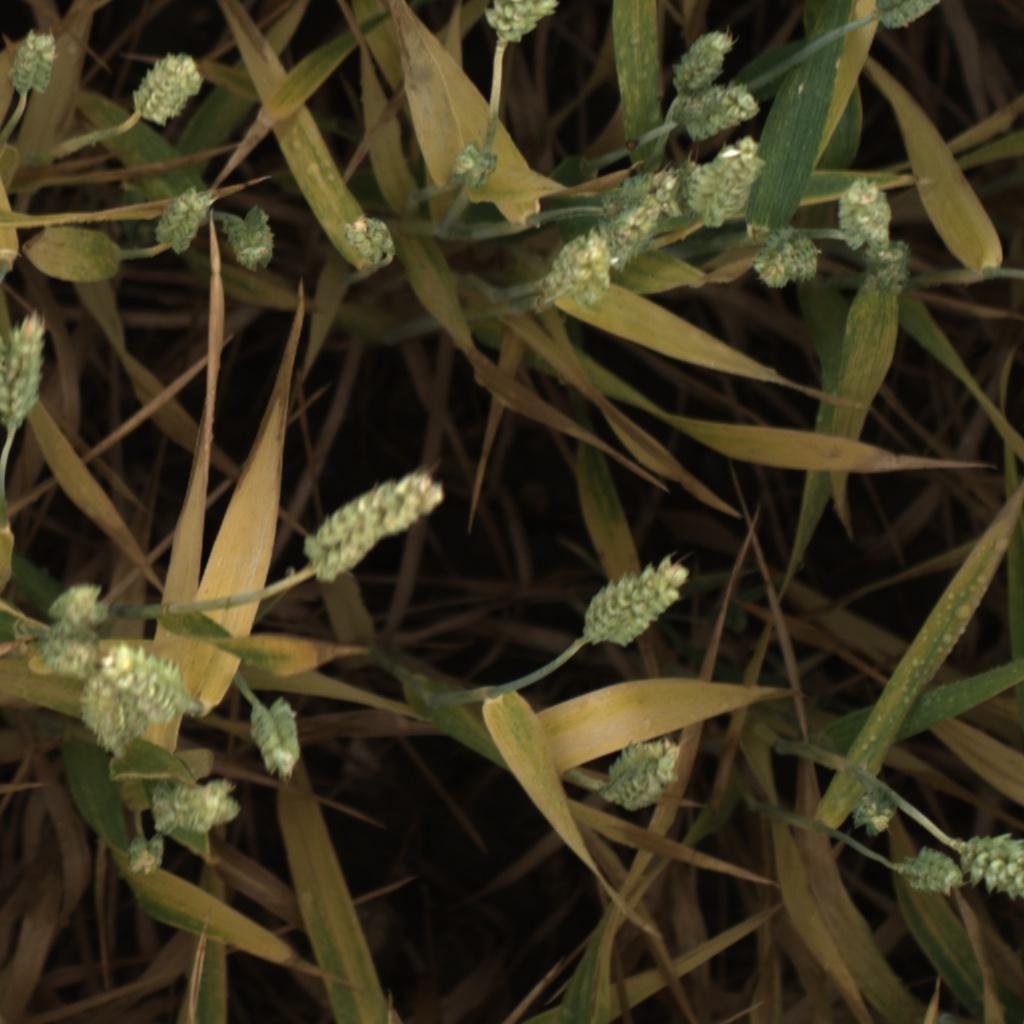
Country: UK
Location: Rothamsted
Wheat development stage: Filling - Ripening